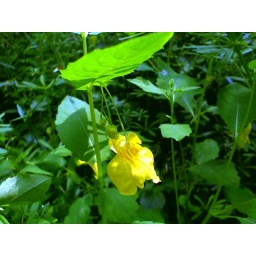
unknown flower in a liile forest in Hergenrath/Belgium